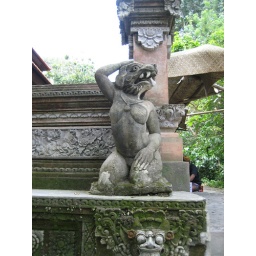
The holy monkey forest in Ubud; amazingly tranquil place, as long as you're not carrying foodstuffs.